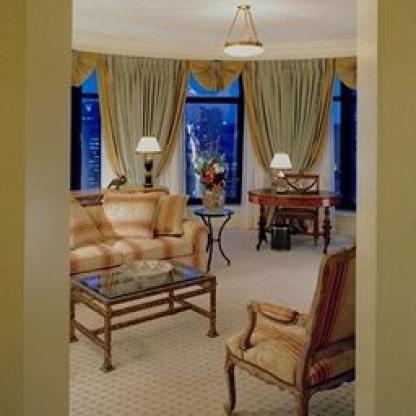
Scene: Indoor